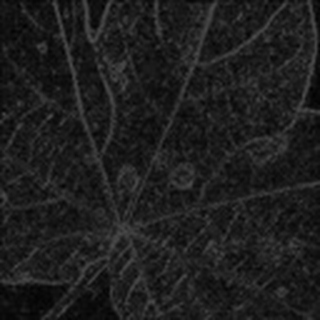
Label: cotton_target_spot